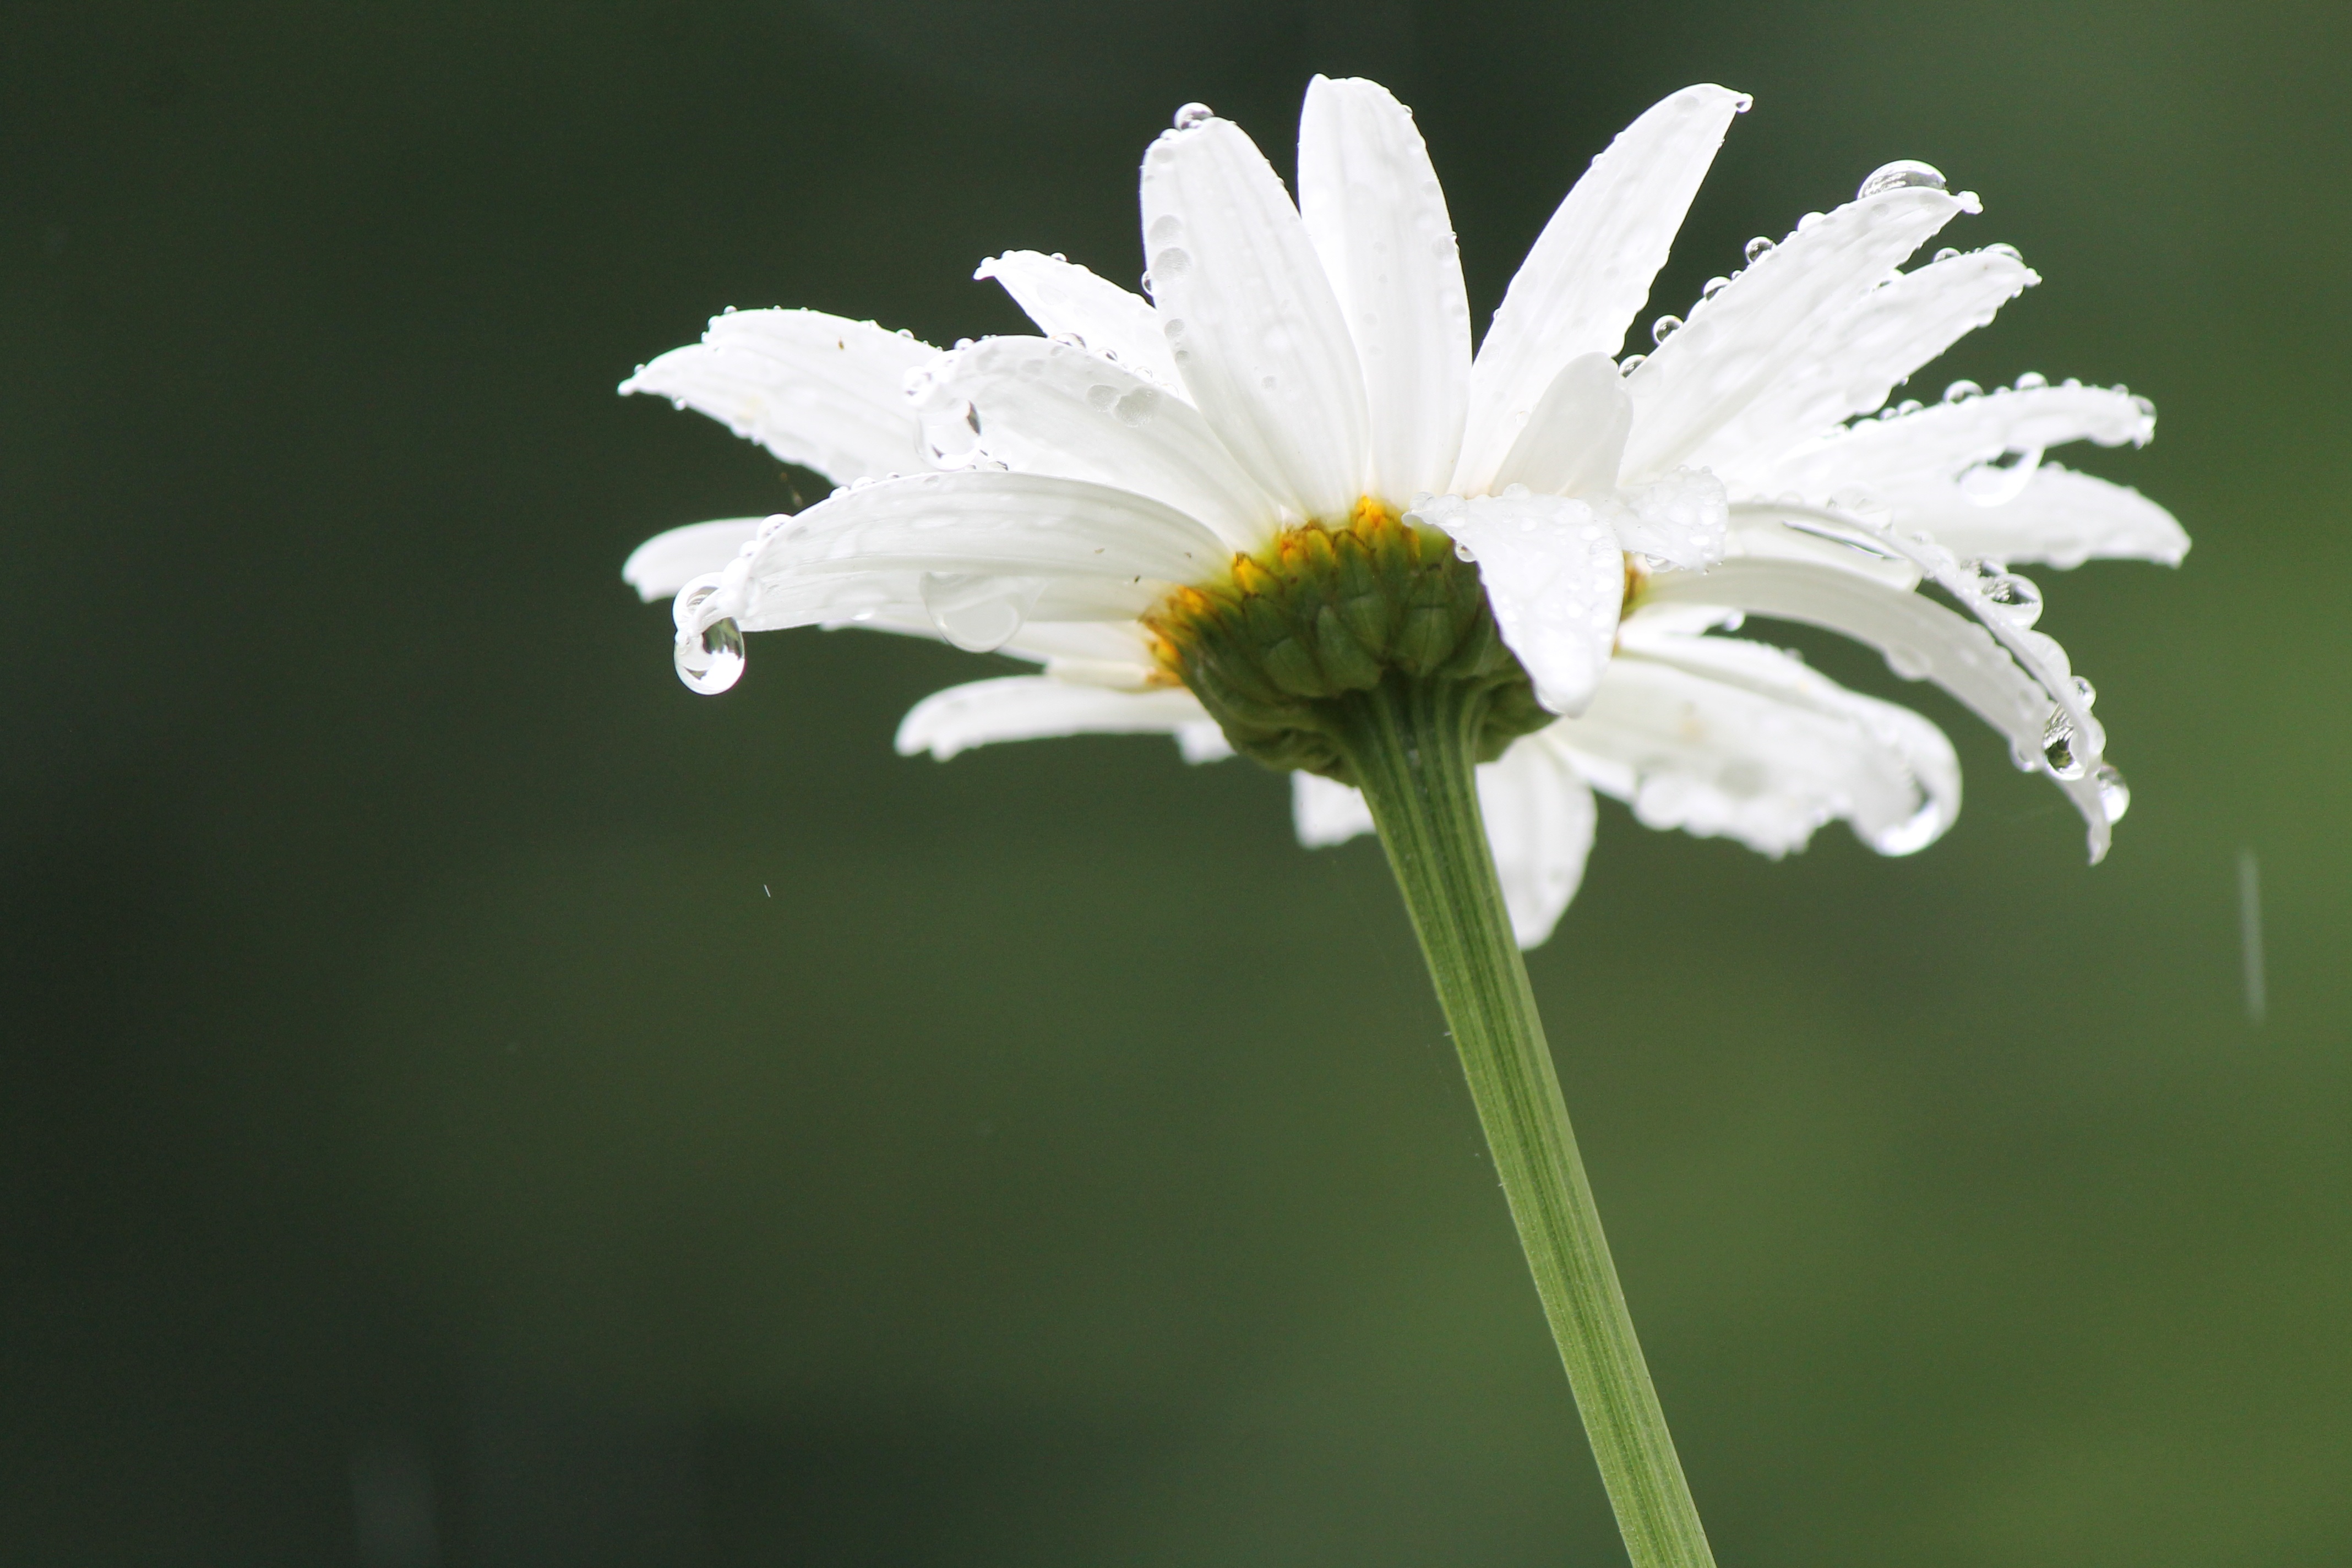
nature, grass, blossom, plant, white, photography, meadow, dandelion, rain, leaf, flower, petal, raindrop, summer, daisy, spring, green, fresh, botany, flora, season, wildflower, close up, petals, macro photography, flowering plant, daisy family, oxeye daisy, plant stem, land plant